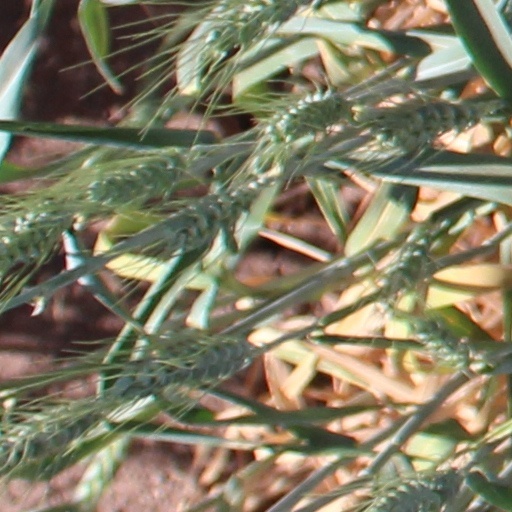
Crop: wheat